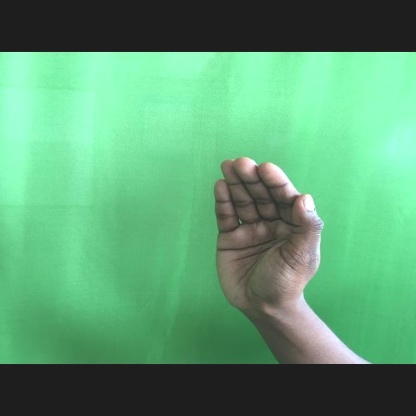
Mudra: Sarpasirsha